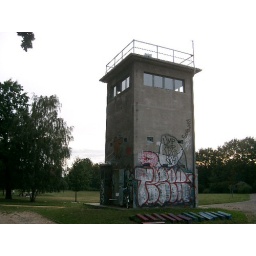
lookout tower leftover from berlin wall near kreuzberg